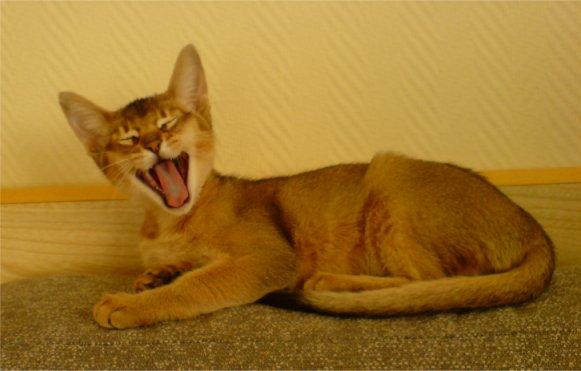
Breed: Abyssinian